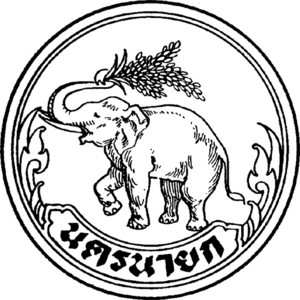
Nakhon Nayok est une province de Thaïlande.